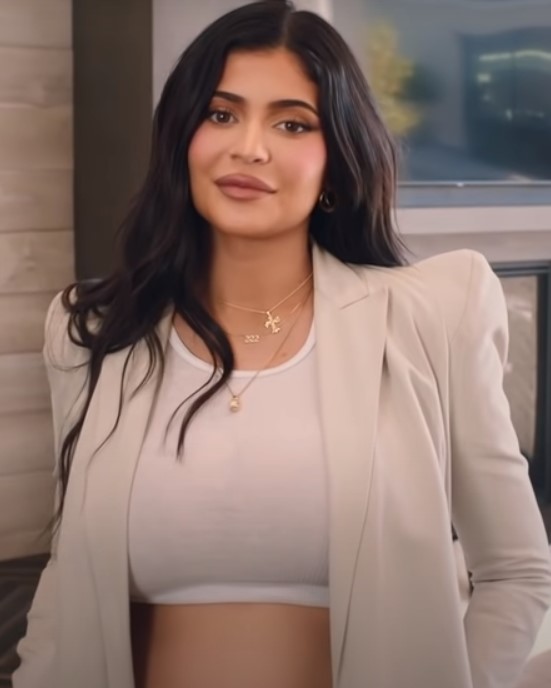
ไคลี เจนเนอร์

infobox person
| name = ไคลี เจนเนอร์
| image = Kylie Jenner in 2021.jpg
| caption = เจนเนอร์ในเดือนกันยายน ค.ศ. 2021
| birth_name = Kylie Kristen Jenner
ไคลี คริสเตน เจนเนอร์
| birth_place = Los Angeles|ลอสแอนเจลิส สหรัฐ
| residence = Hidden Hills, California, U.S.
| education = Sierra Canyon SchoolLaurel Springs School
| occupation = hlist|ผู้มีชื่อเสียงทางโทรทัศน์|นางแบบ|นักลงทุน|นักธุรกิจ
| net worth = 900 ล้านเหรียญสหรัฐ
| years_active = 2007–ปัจจุบัน
| television = "Keeping Up with the Kardashians'Life of Kylie"
| children = Stormi WebsterAire Webster
| signature = Kylie-Jenner-autograph.png
ไคลี คริสเตน เจนเนอร์ (; เกิด 10 สิงหาคม ค.ศ. 1997) เป็นผู้มีชื่อเสียงจากรายการเรียลลิตี นางแบบ นักลงทุน สาวสังคม และผู้มีชื่อเสียงทางบริการเครือข่ายสังคม เธอแสดงในรายการเรียลลิตีช่อง E!|อี! ที่ชื่อรายการ "Keeping Up with the Kardashians" กับครอบครัวคาร์เดเชียน ตั้งแต่ปี 2007
ในปี 2012 เธอร่วมงานกับแบรนด์เสื้อผ้าแพ็กสัน ร่วมกับพี่สาวเธอ เคนดัลล์ เจนเนอร์|เคนดัลล์ ใช้ชื่อแบรนด์ "เคนดัลแอนด์ไคลี" (Kendall & Kylie) ในปี 2015 ออกแบรนด์เครื่องสำอางของตัวเองชื่อ ไคลี (Kylie) และออกแอปพลิเคชันที่ได้รับความนิยมอันดับ 1 บนไอจูนส์
ในปี 2014 และ 2015 นิตยสาร "ไทม์" ให้พี่น้องตระกูลเจนเนอร์อยู่ในรายชือวัยรุ่นที่มีอิทธิพิลที่สุดของโลก โดยพวกเธอถือได้ว่ามีอิทธิพลในหมู่วัยรุ่นบนบริการเครือข่ายสังคม ในปี 2018 เธอมีผู้ติดตามบนอินสตาแกรมมากกว่า 100 ล้านบัญชี เธอติดใน 10 อันดับแรกของผู้ติดตามมากที่สุด ในปี 2017 เจนเนอร์ติดอยู่ในรายชื่อบุคคลดัง 100 คนของนิตยสาร "ฟอบส์" และเป็นคนที่อายุน้อยที่สุดที่ติดอยู่ในรายชื่อนี้
== อ้างอิง ==
หมวดหมู่:นางแบบเด็กชาวอเมริกัน
หมวดหมู่:ผู้มีชื่อเสียงทางโทรทัศน์ชาวอเมริกัน
หมวดหมู่:นางแบบอเมริกัน
หมวดหมู่:ชาวอเมริกันเชื้อสายเวลส์
หมวดหมู่:ชาวอเมริกันเชื้อสายอังกฤษ
หมวดหมู่:ชาวอเมริกันเชื้อสายเยอรมัน
หมวดหมู่:ชาวอเมริกันเชื้อสายดัตช์
หมวดหมู่:ชาวอเมริกันเชื้อสายไอริช
หมวดหมู่:ชาวอเมริกันเชื้อสายสกอตแลนด์
หมวดหมู่:มหาเศรษฐินี
หมวดหมู่:นางแบบจากแคลิฟอร์เนีย